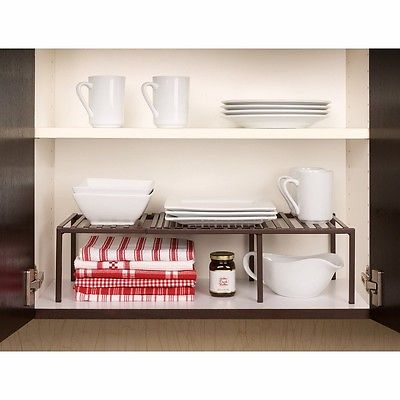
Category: cabinet